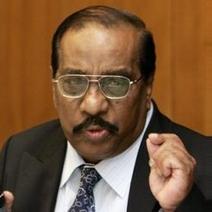
Age: 67